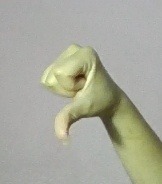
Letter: waw